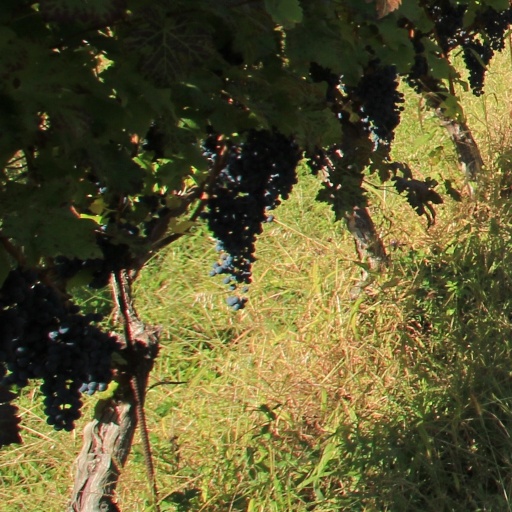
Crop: grape